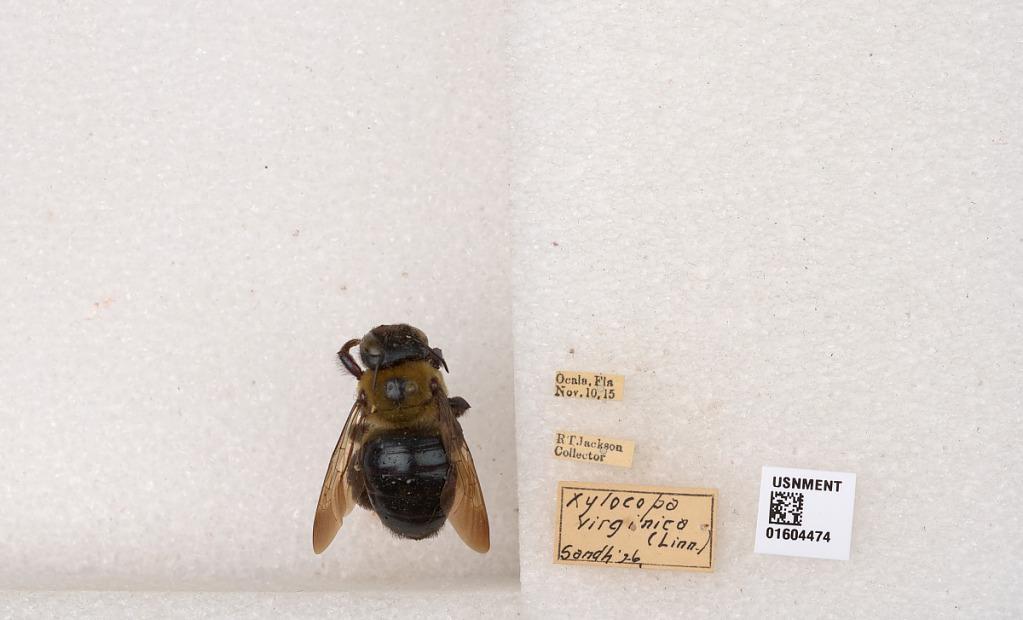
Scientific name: Xylocopa (Xylocopoides) virginica virginica (Linnaeus)
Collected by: R. Jackson
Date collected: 1915-11-10
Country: United States
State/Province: Florida
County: Marion
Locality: Ocala
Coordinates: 29.1872, -82.1401
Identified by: Sandh